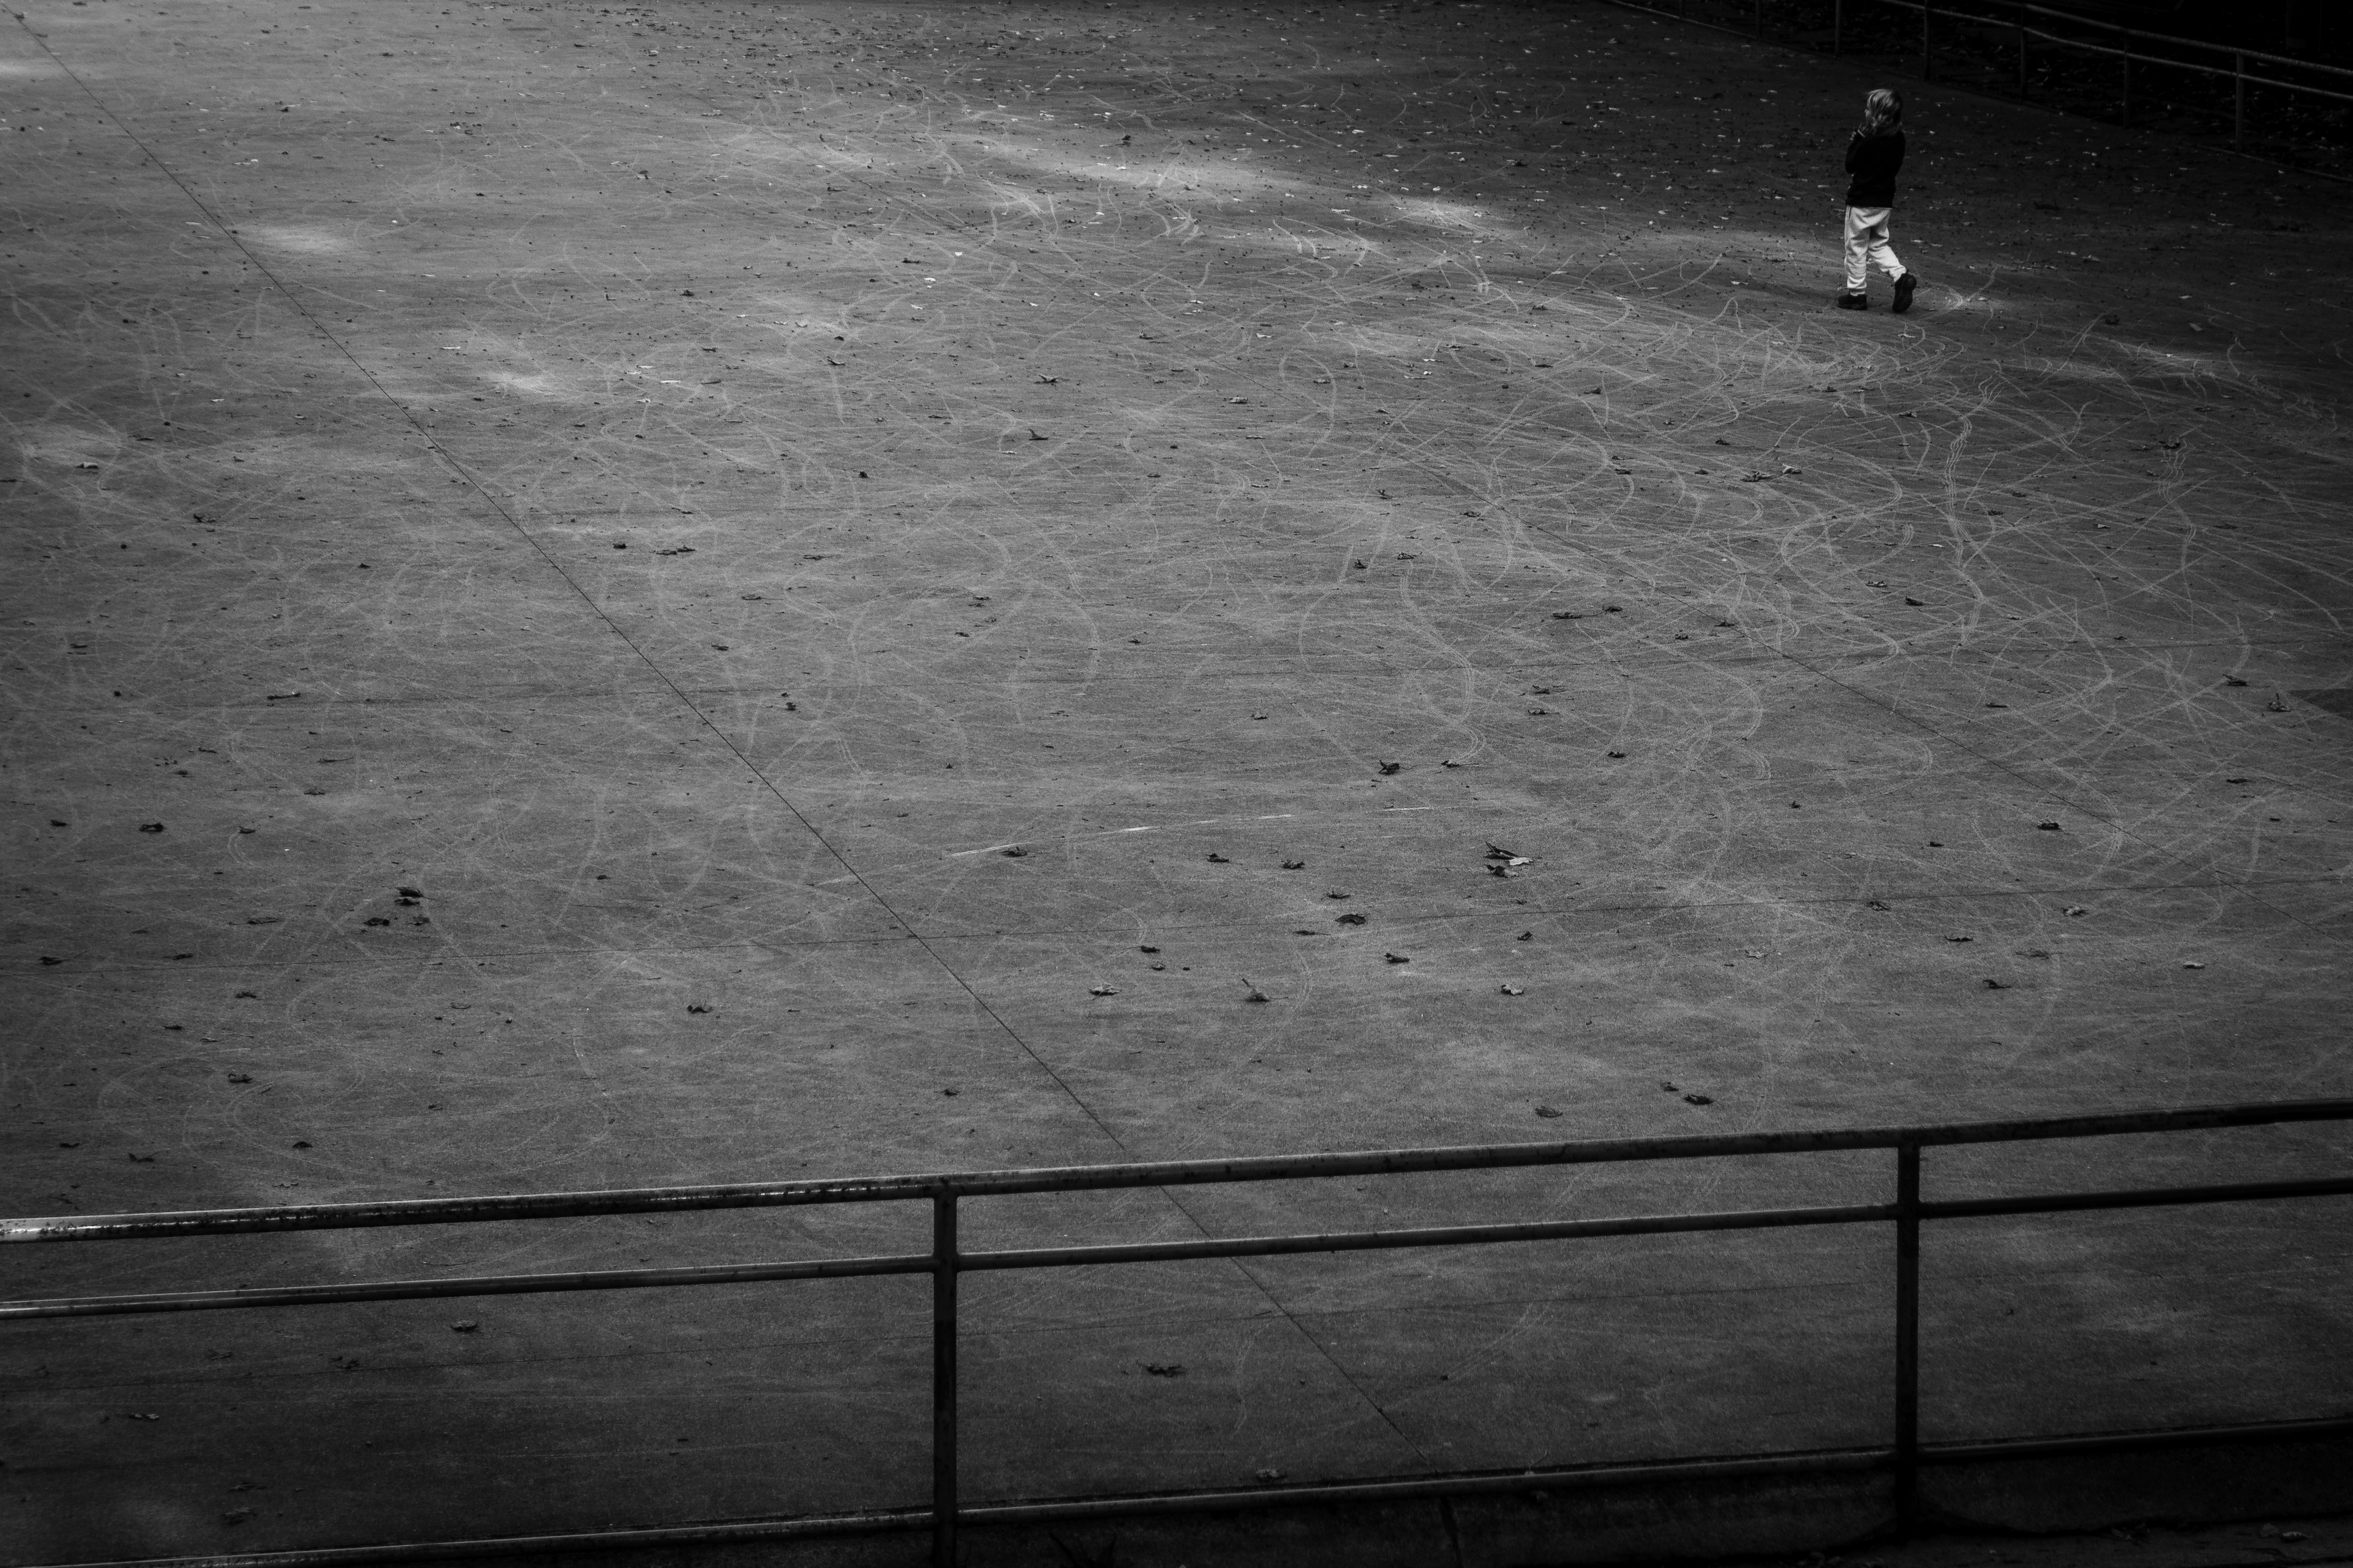
snow, light, black and white, wood, white, night, photography, floor, wall, line, reflection, weather, shadow, darkness, black, monochrome, slowenien, shape, ljubljana, monochrome photography